Fiat CR.42 Falco

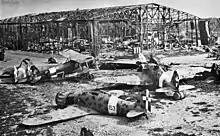
Wrecked fighters in a destroyed hangar at Tripoli-Castel Benito Airport, Tripoli, Libya, early 1943

On 8 August 1940, in an aerial duel between comparable rivals, a flight of 16 CR.42s from 9° and 10° "Gruppi" of 4° "Stormo" were "bounced" by 14 Gladiators of No.80 Squadron RAF over Gabr Sàleh (about 65 kilometres southeast of El Adem and 35 kilometres east of Bir El Gubi). Four of the CR.42s were shot down while four more were force-landed and later recovered. In return, the Italian pilots claimed to have downed five Gladiators in the dogfight (three shared amongst the pilots of 10° "Gruppo" and two shared by the 73 "Squadriglia" pilots) along with two probables (the 90 "Squadriglia"’s Diary reported six victories), with two Gladiators actually lost (one pilot for each side was killed in action), but the combat was a nasty day for the best unit fielded in North Africa. 4° "Stormo" was the mainstay of Italian fighter force in Africa, and its 73 "Squadriglia" was the best unit, yet that day lost five CR.42s (included the ones eventually recovered). That air combat highlighted the advantages of the Gladiator over the CR.42, especially radio equipment that could permit coordinated attacks, and the Gladiator's superior low altitude overall performance, with a markedly superior horizontal manoeuvrability over the "Falchi".